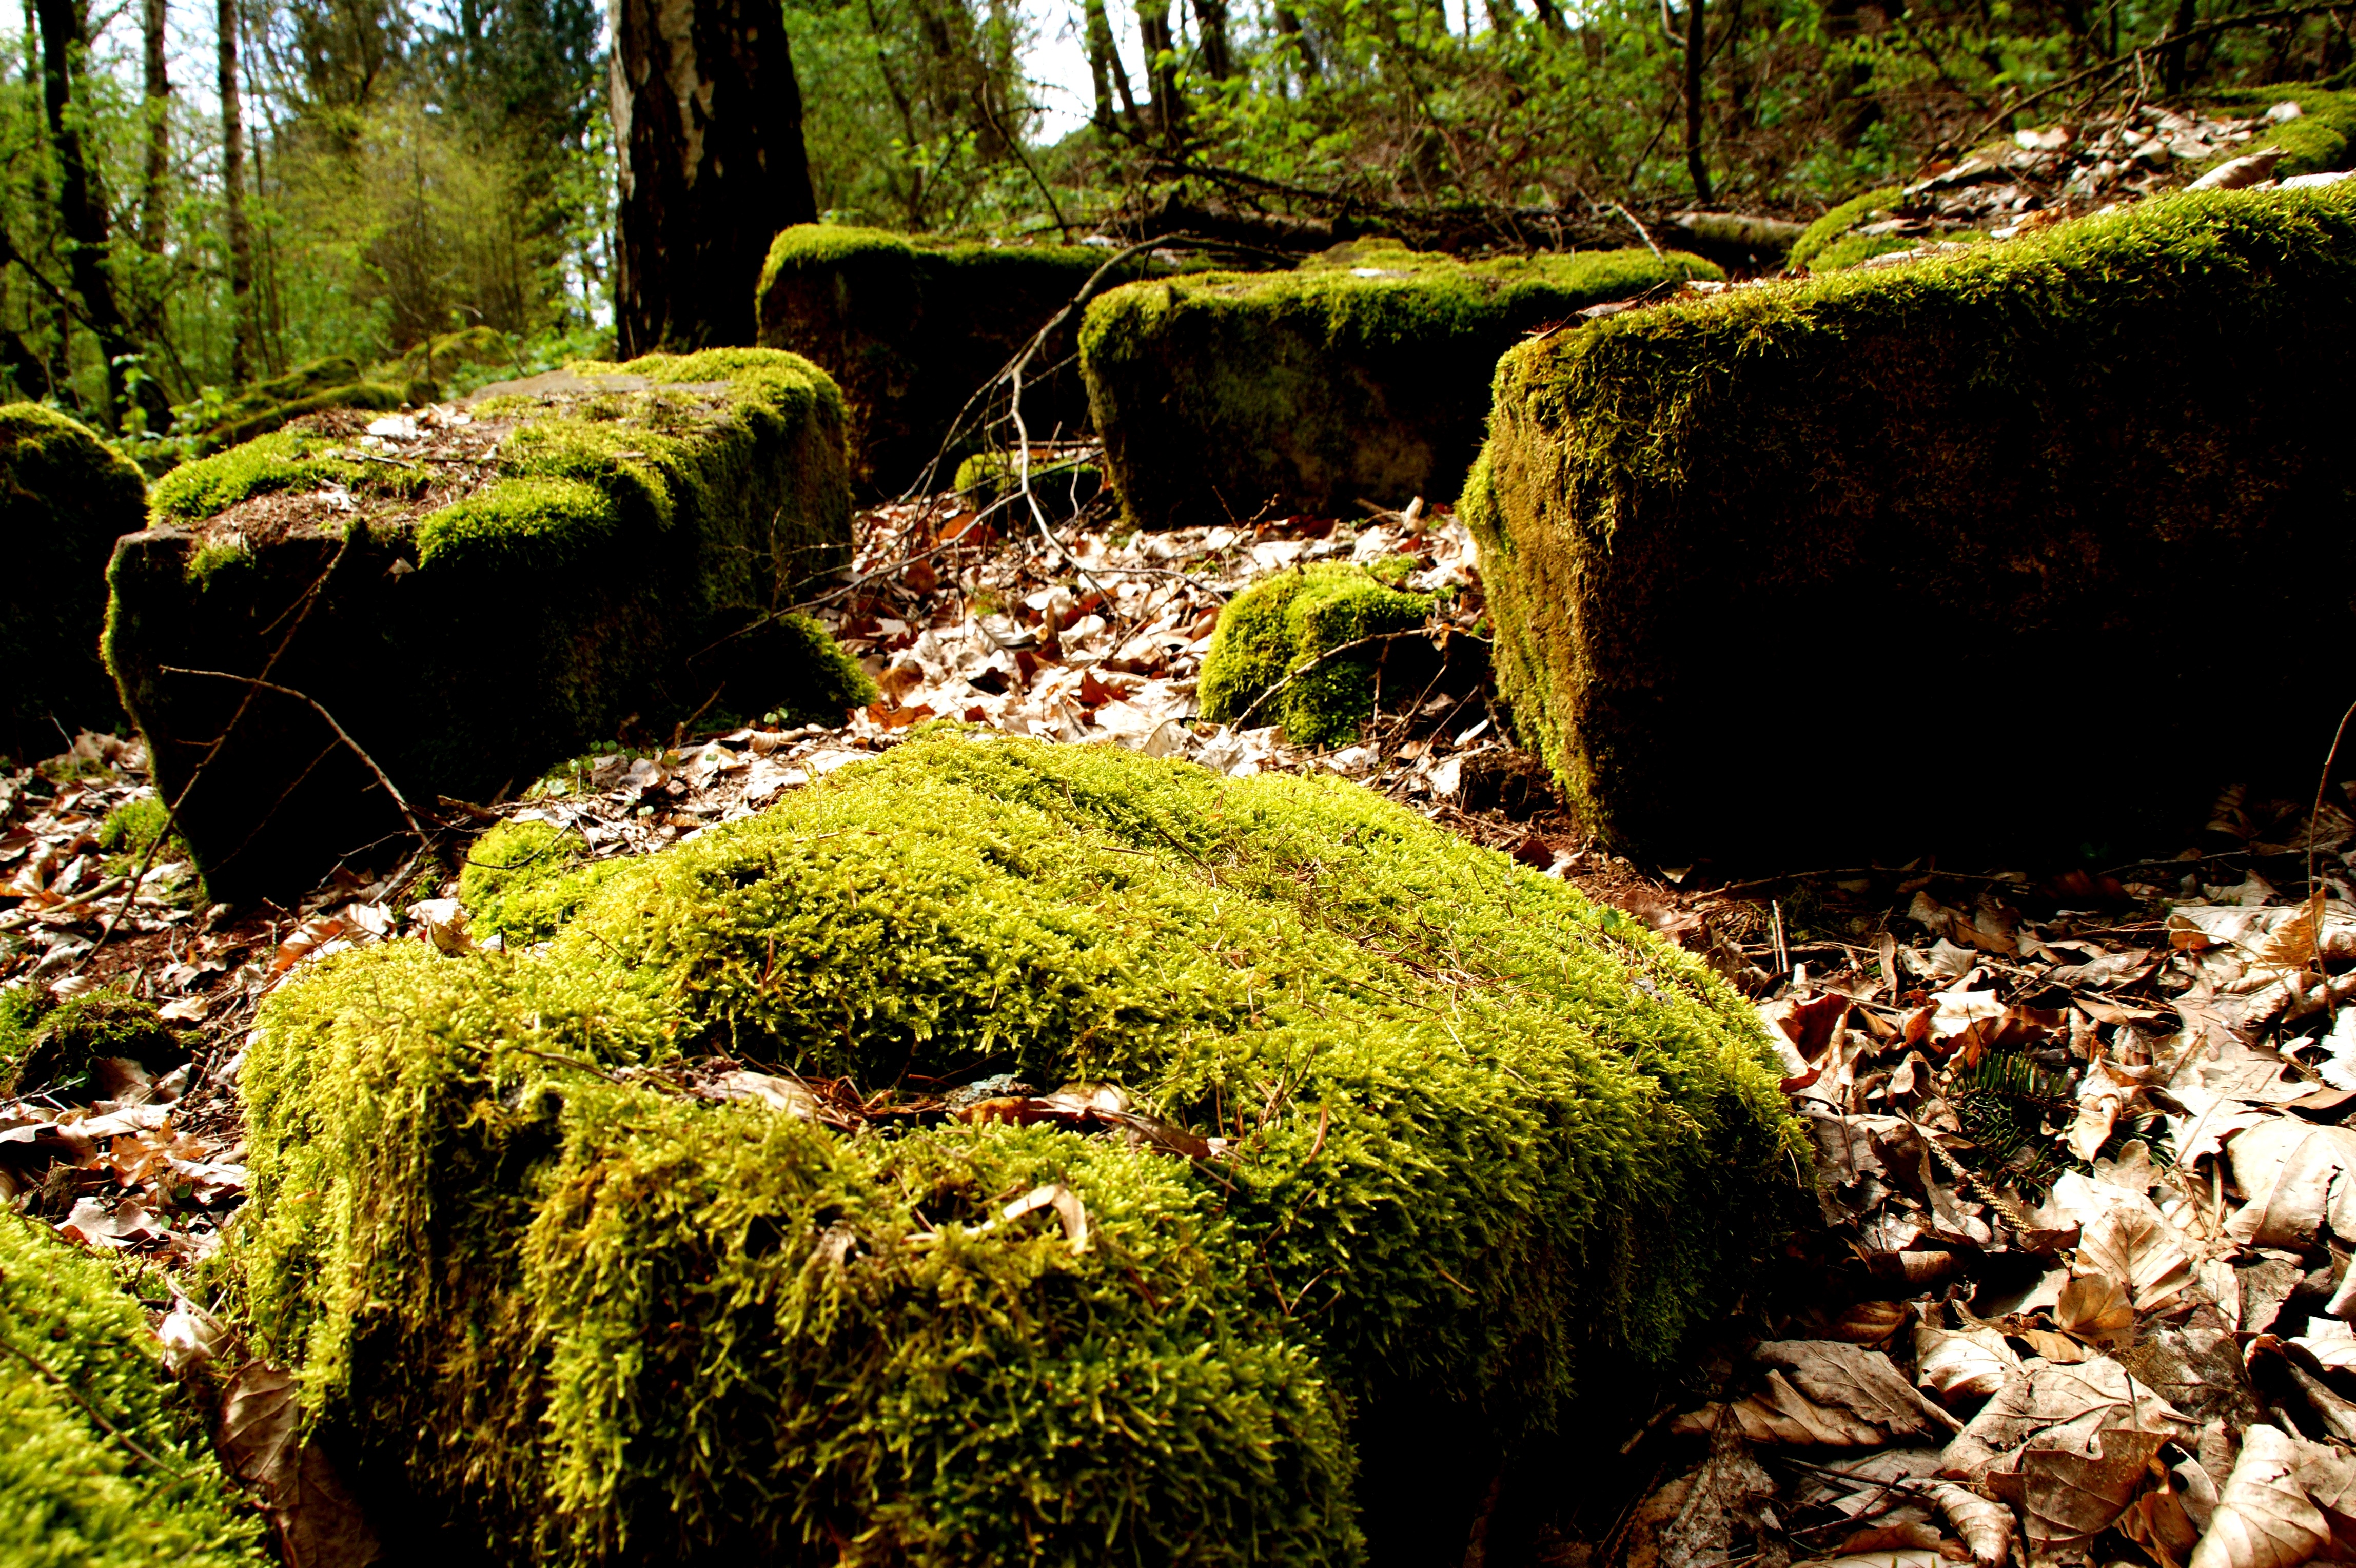
tree, nature, forest, grass, rock, wilderness, plant, sunlight, leaf, flower, moss, stream, green, autumn, botany, flora, season, stones, vegetation, rainforest, woodland, habitat, natural environment, woody plant, non vascular land plant